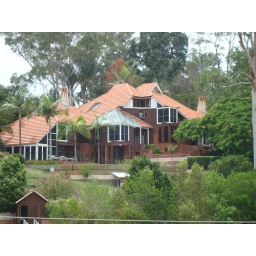
This house won architectual awards for its roof in the '90s (1991 I think).